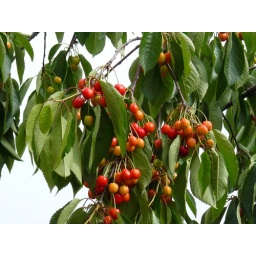
the cherry tree in front of my kitchen window